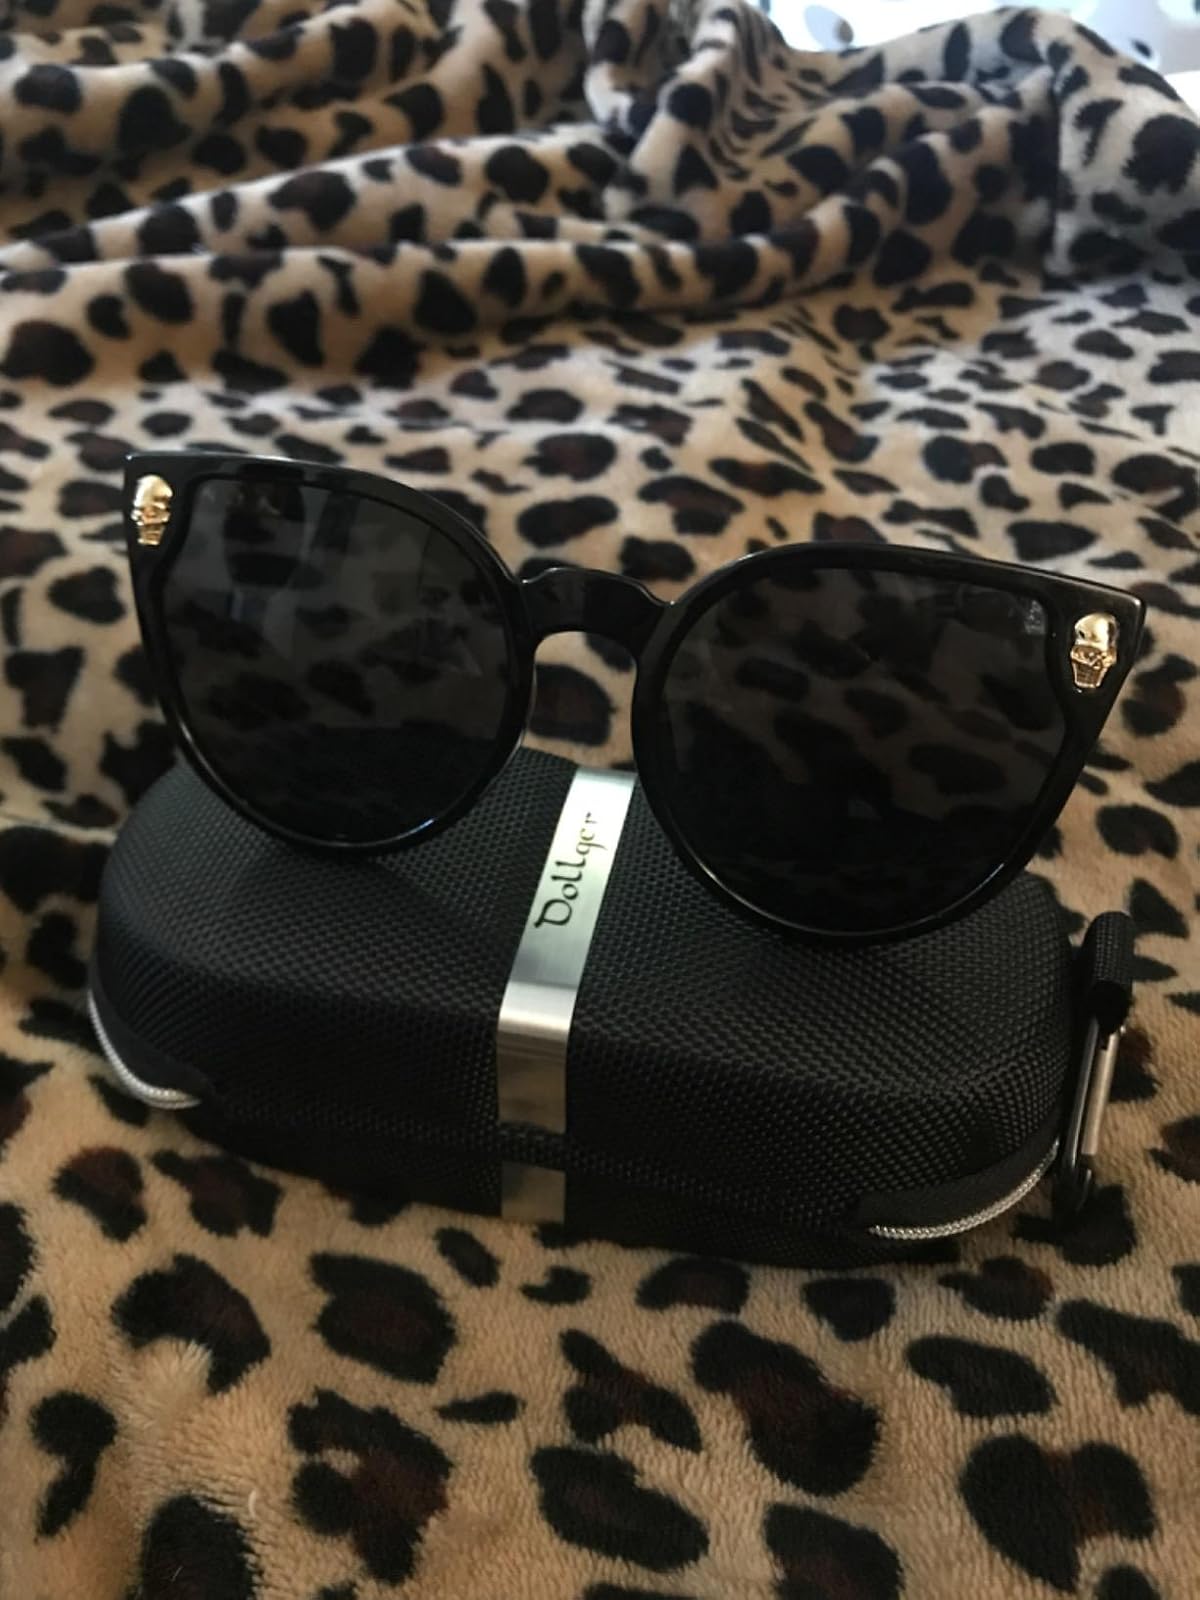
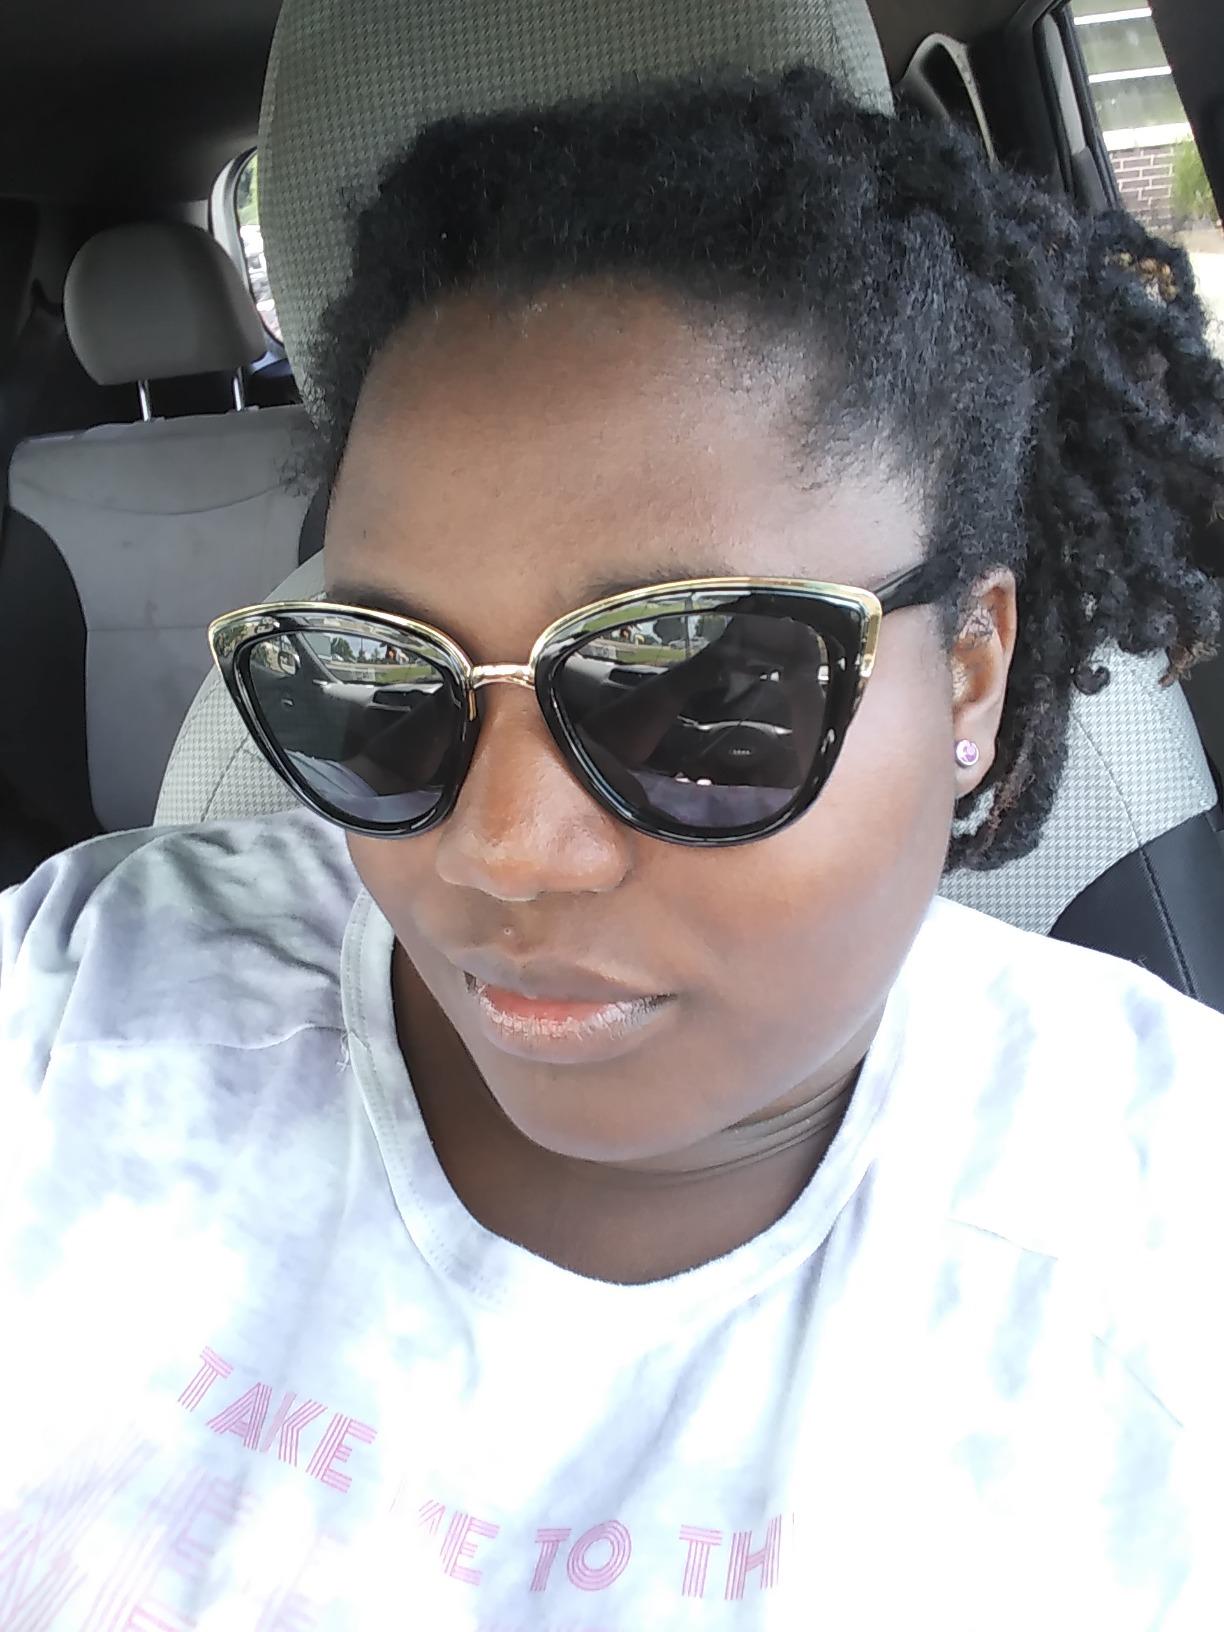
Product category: accessories_sunglasses
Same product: no